Harlem Heat

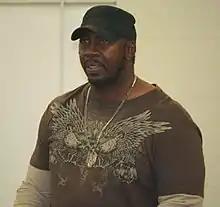
Booker T (left) and Stevie Ray (right)

Harlem Heat was a professional wrestling tag team composed of two brothers, Booker and Lash Huffman (better known as Booker T and Stevie Ray). The team achieved their greatest success in World Championship Wrestling (WCW), where they won the WCW World Tag Team Championship a record ten times. Kevin Powers of WWE remarked: "When debating the greatest tag team in WCW history, Harlem Heat and The Steiner Brothers are more or less interchangeable."